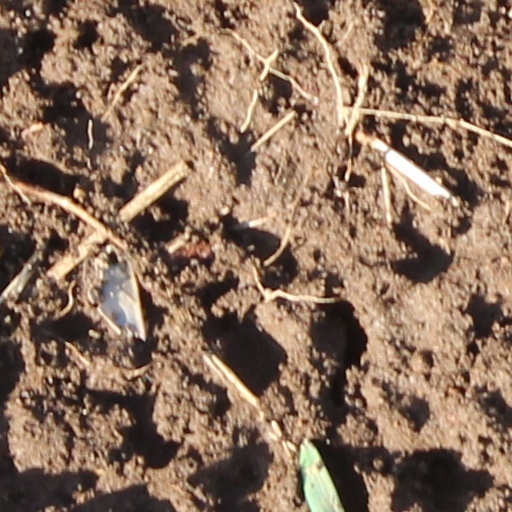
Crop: wheat